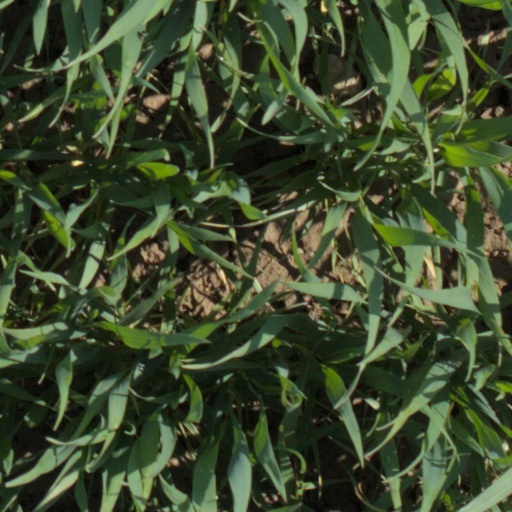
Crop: wheat